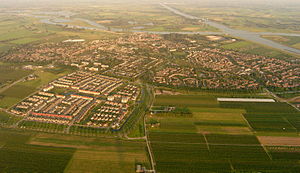
Wijk bij Duurstede
Luftfoto.
Wijk bij Duurstede er en kommune i provinsen Utrecht i Nederlandene. Kommunens samlede areal udgør 50,30 km²; og indbyggertallet er på 23.574 indbyggere. På samme sted ved Rhinen lå fra 600-tallet handelspladsen Dorestad, som flere gange blev hærget af vikinger.